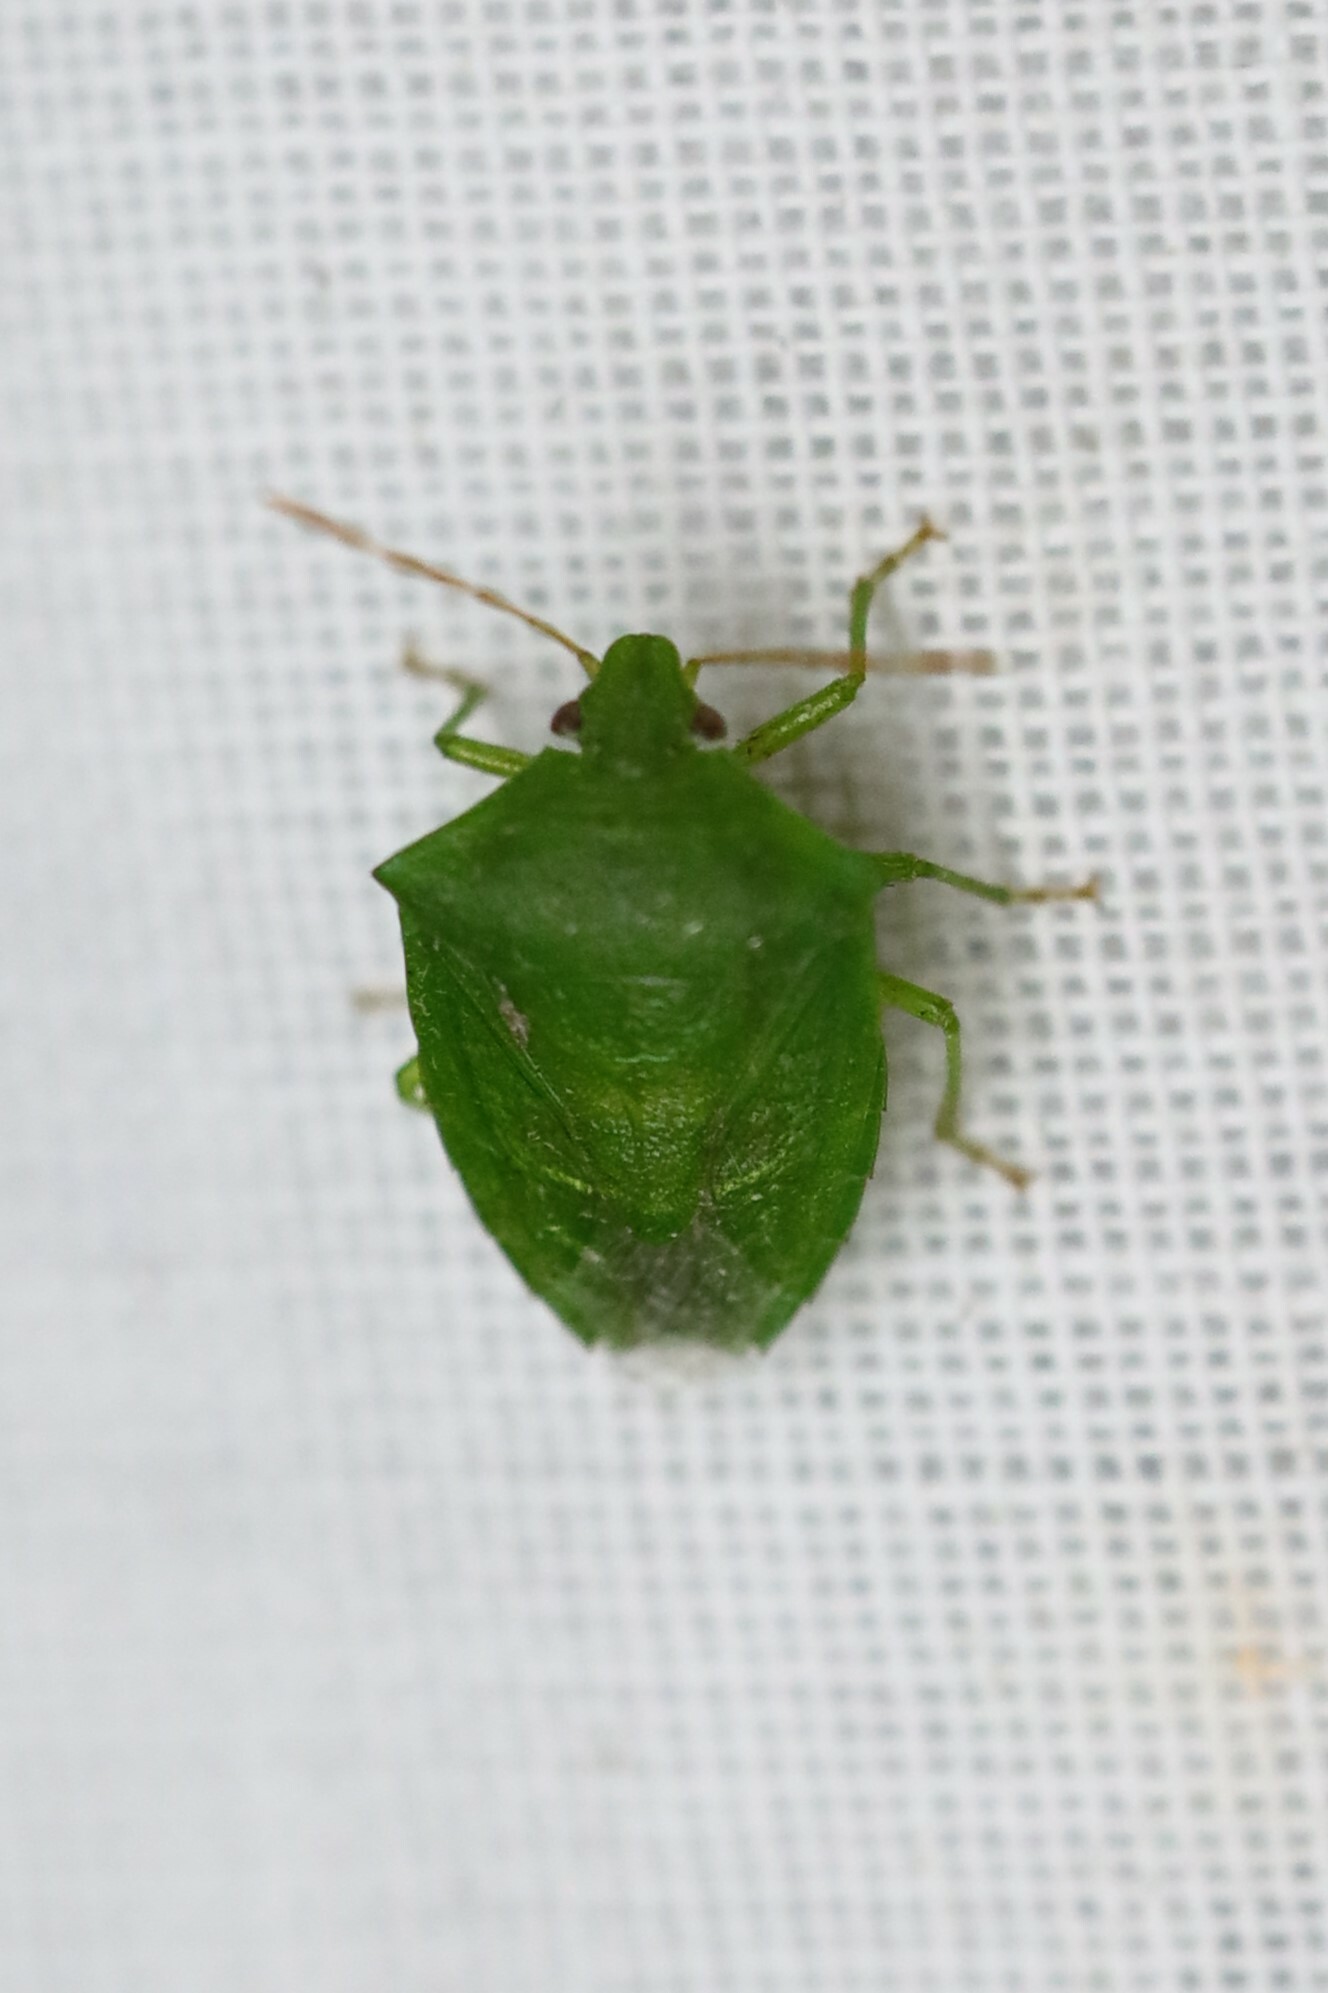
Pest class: stink_bug